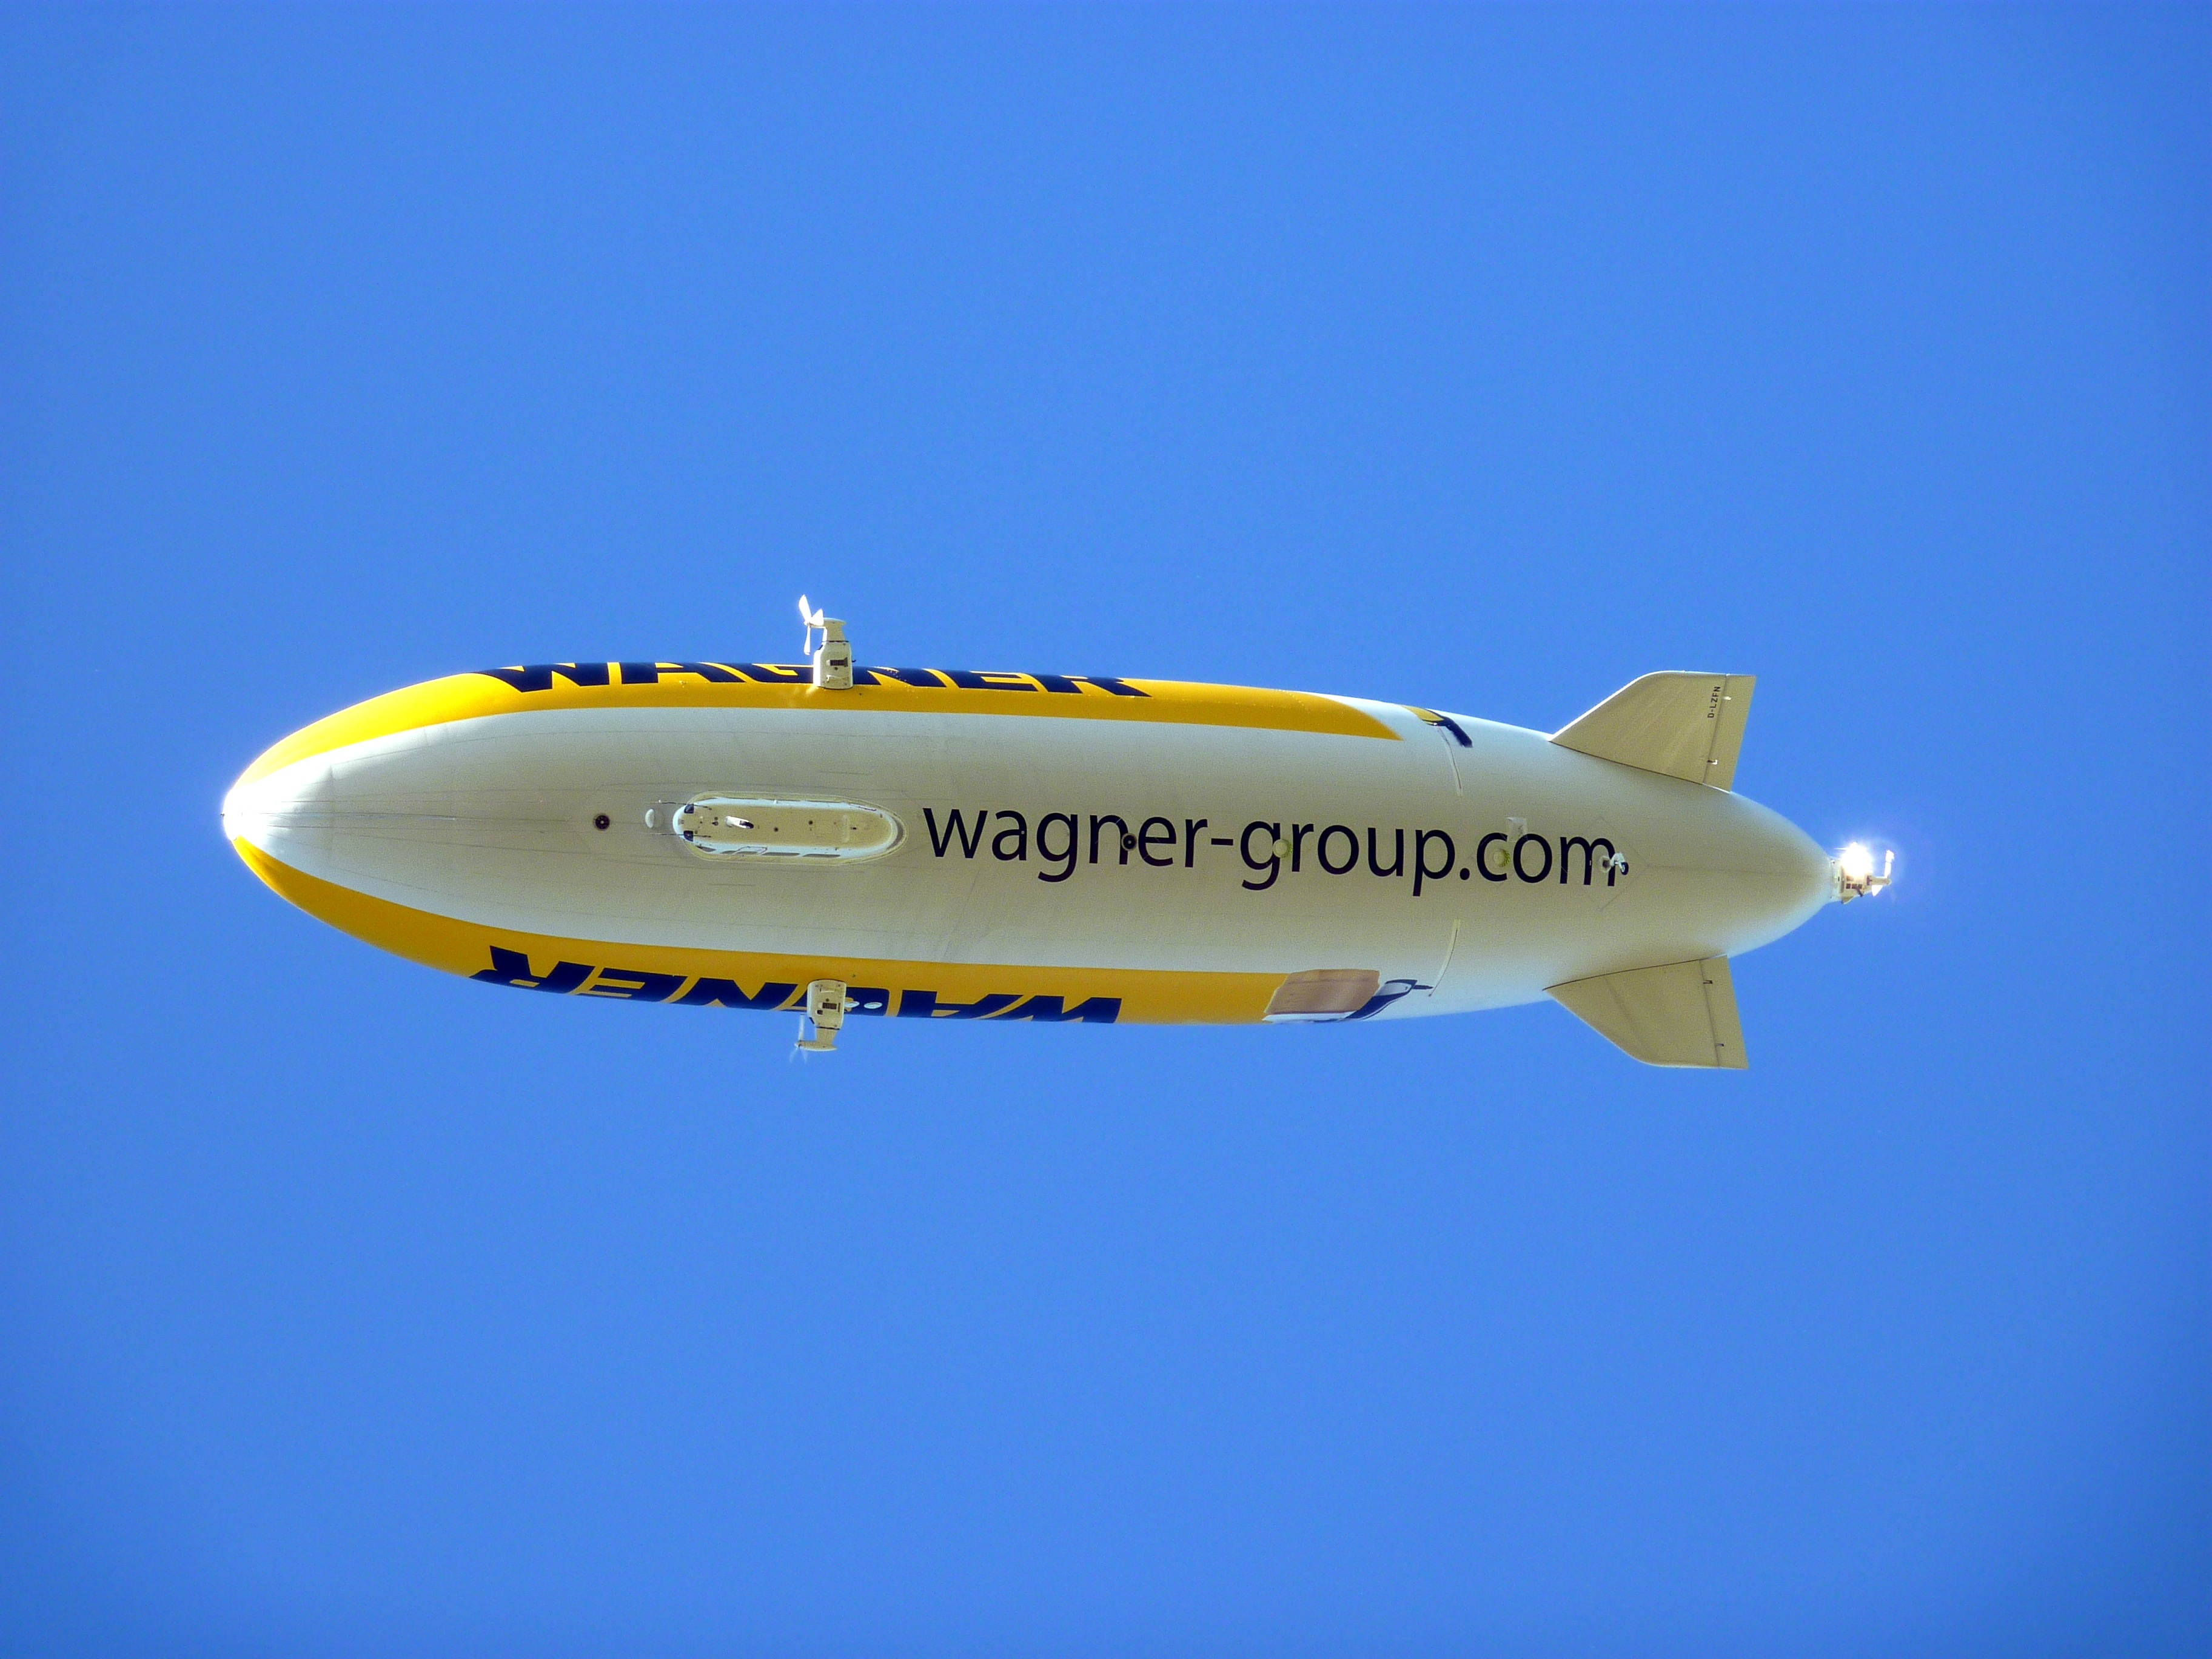
wing, balloon, fly, aircraft, transport, vehicle, airline, aviation, habitat, airship, blimp, zeppelin, rigid airship, atmosphere of earth, executive car, air ships